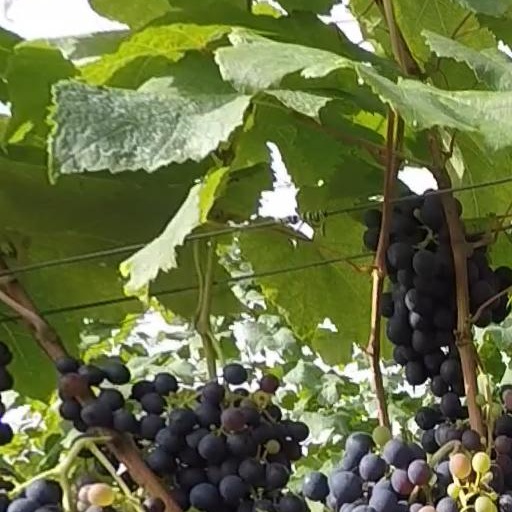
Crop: grape